Catherine Grand

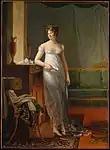

Catherine met George François Grand, an English Company clerk at a ball at Ghiretta House, situated upon the banks of the Hooghly River. Also spelled Ghyretti House, it was considered "one of the finest buildings in India". It served as the country house of the French Governors of Chandernagore.